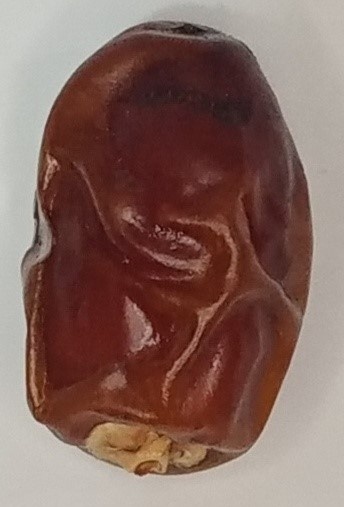
Variety: aseel
Size: medium
Grade: grade-1